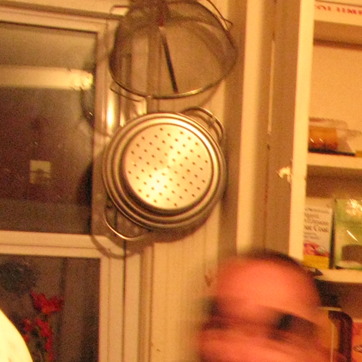
Material: metal